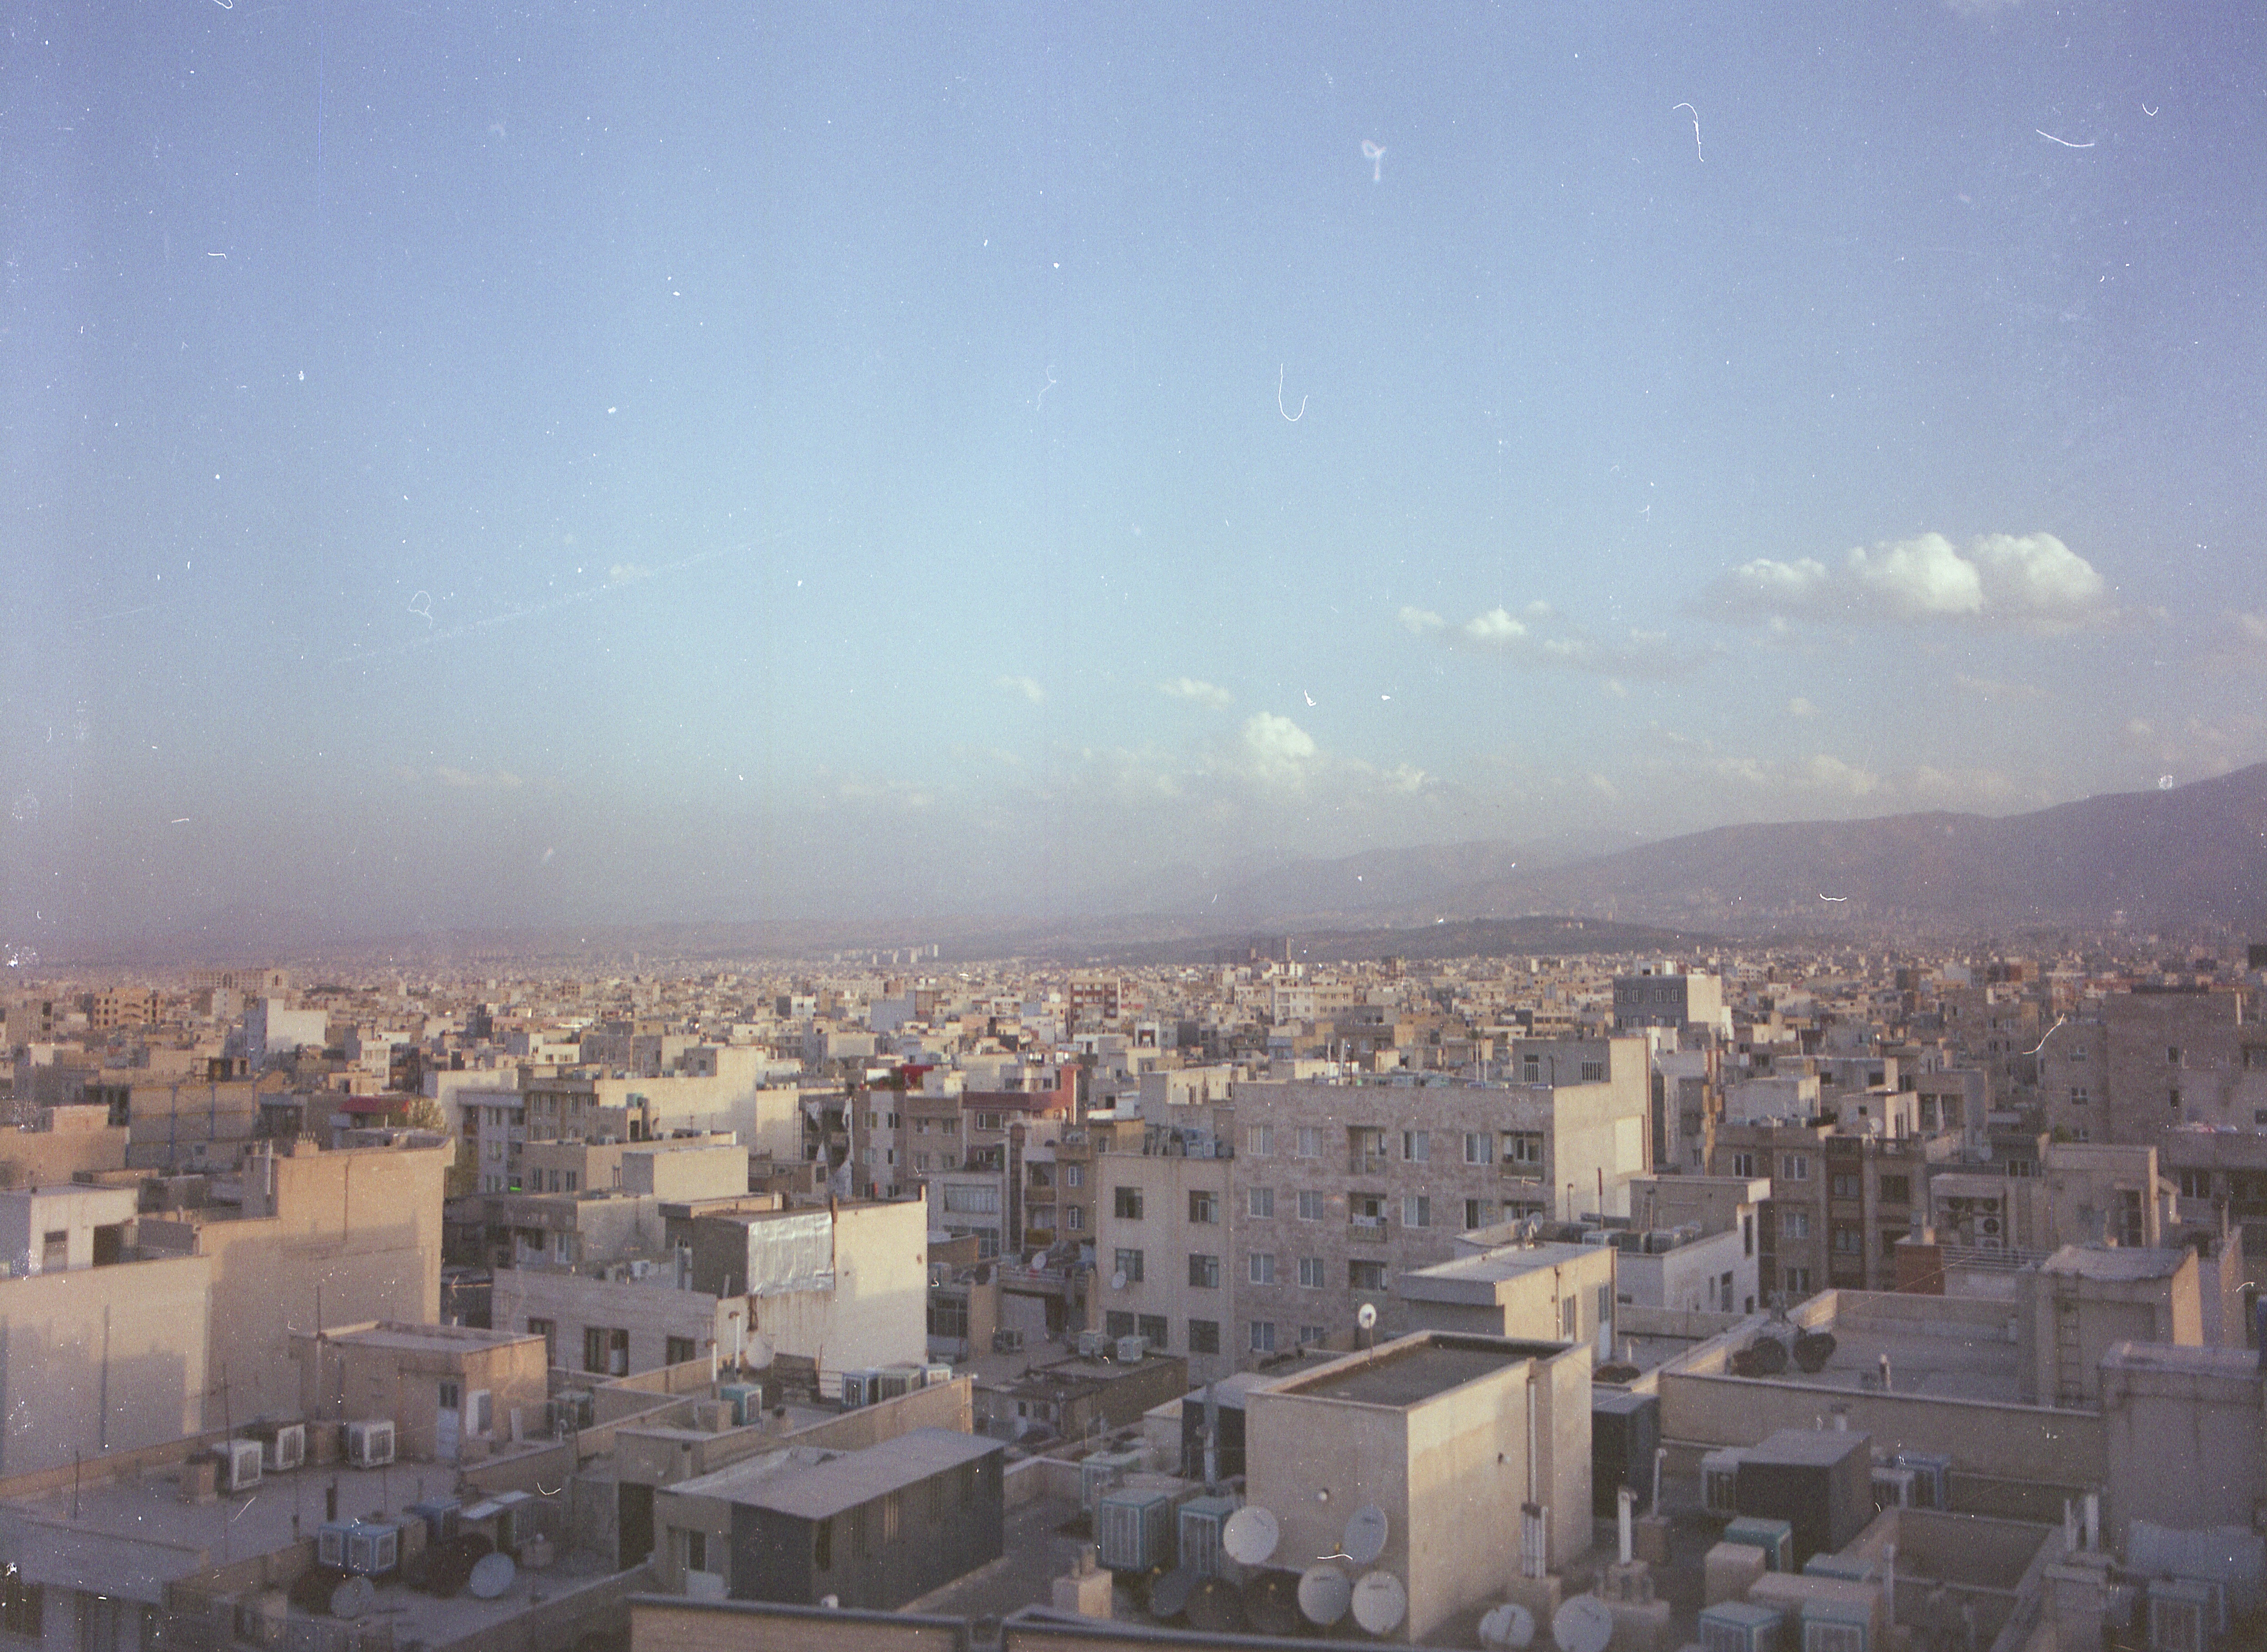
horizon, sky, skyline, city, skyscraper, cityscape, panorama, weather, haze, aerial photography, atmospheric phenomenon, atmosphere of earth